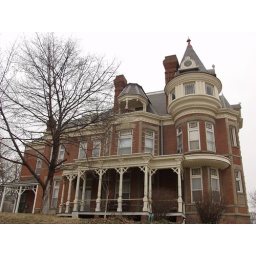
A distinctive house in Atchison. I spotted a jack-o-lantern in the upper attic window.